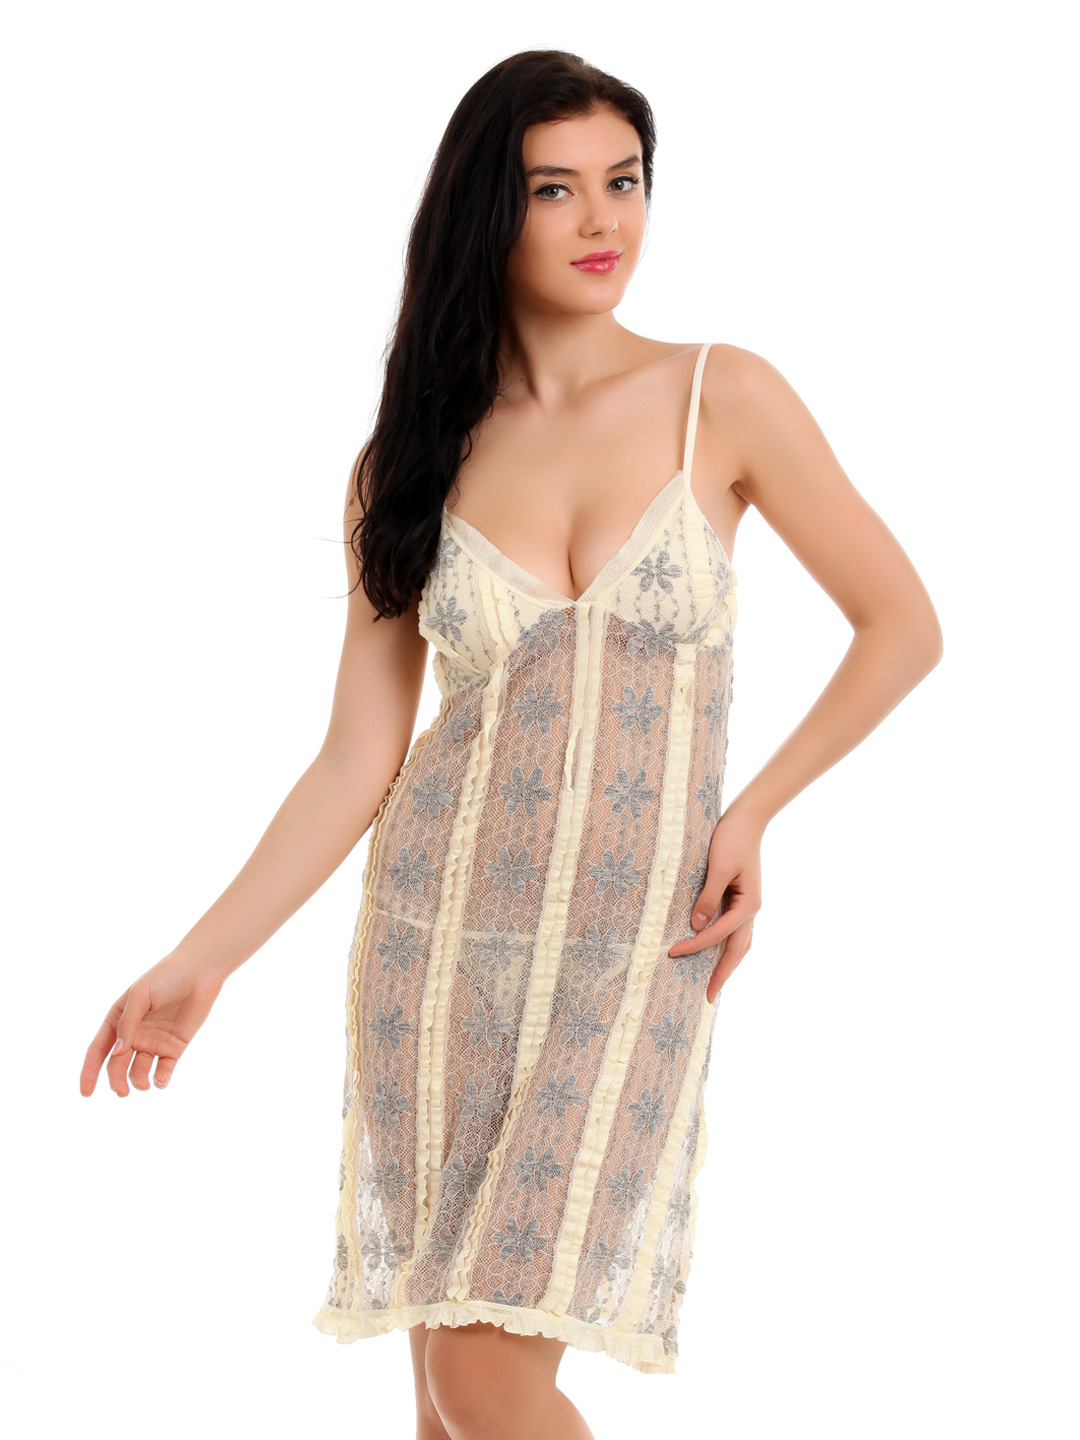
Red Rose Cream Nightdress
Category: Apparel / Loungewear and Nightwear / Nightdress
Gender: Women
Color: Cream
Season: Winter 2015
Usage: Casual